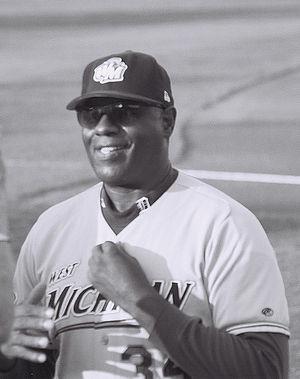
Bertram Ray Burris est un ancien lanceur droitier des Ligues majeures de baseball. Il y a joué de 1973 à 1987, portant les couleurs de sept équipes.